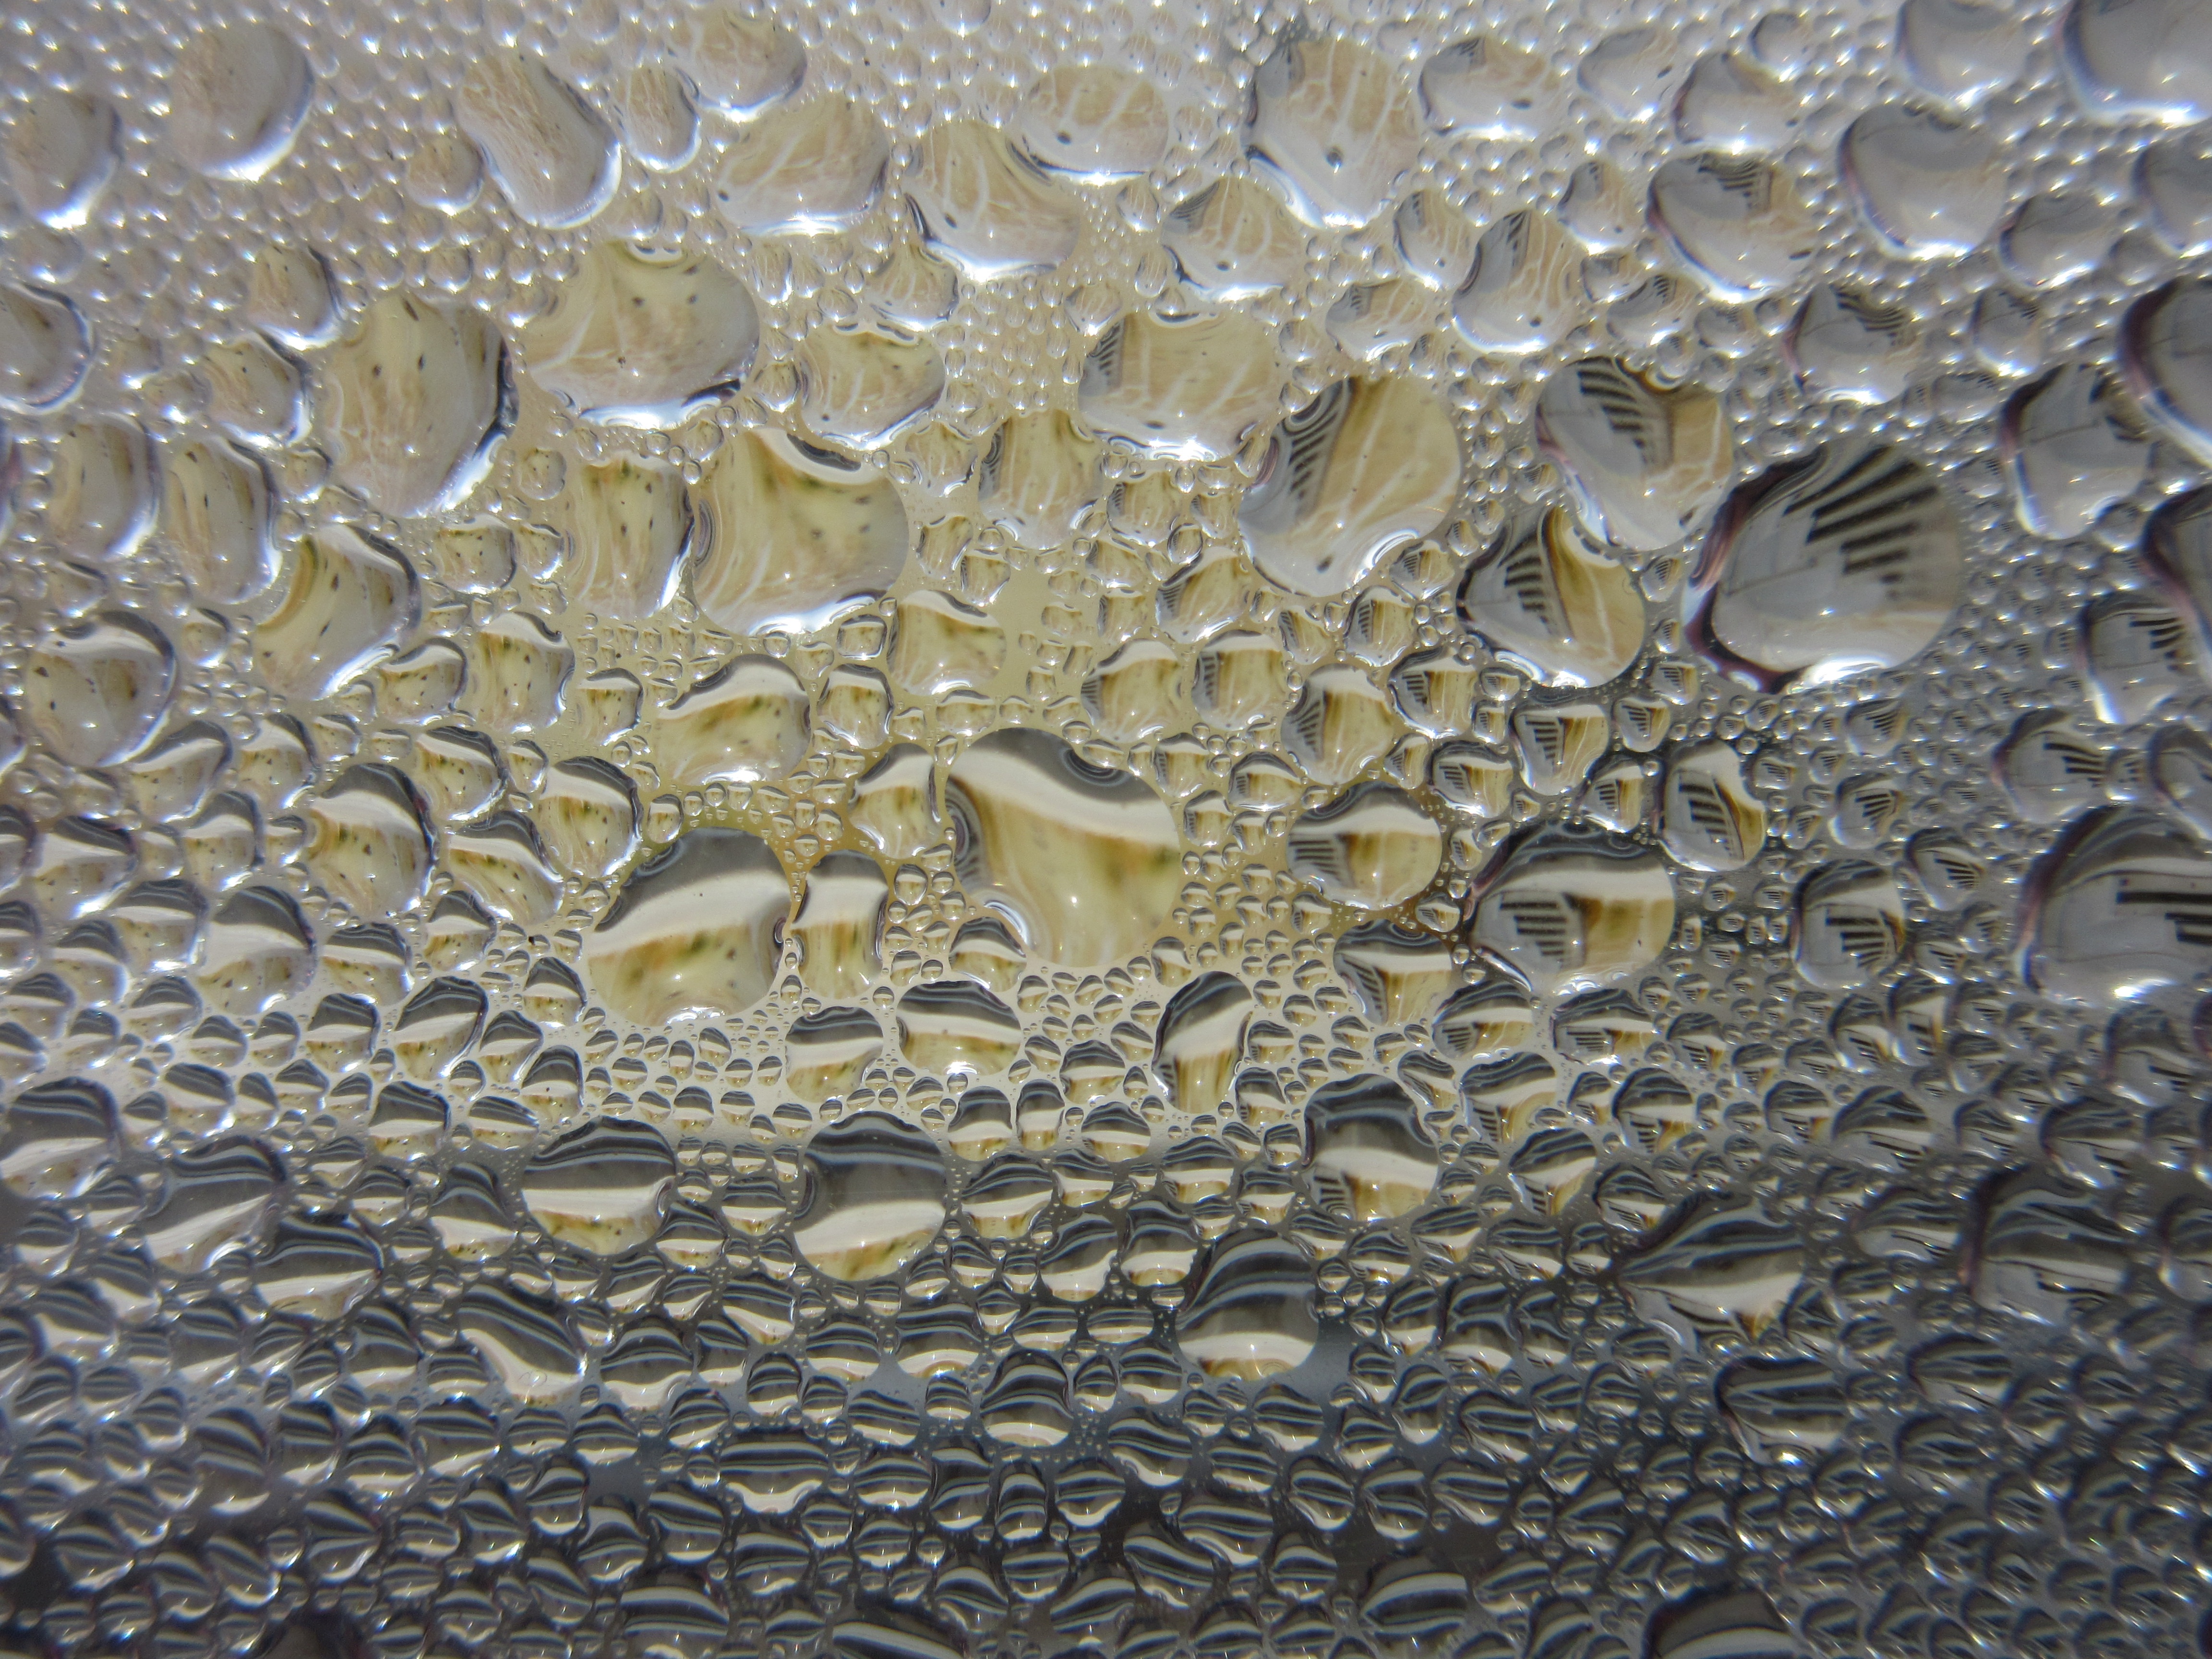
water, drop, chain, wet, pattern, metal, condensation, material, drip, silver, drop of water, disc, fogging